Elya Svei

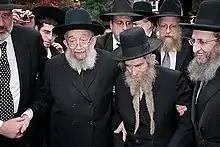
Elya Svei (left) with Aharon Yehuda Leib Shteinman and Shmuel Kamenetsky in 1997

Elya Svei (March 19, 1924 ("Taanis Esther 5684") – March 26, 2009 ("Rosh Chodesh Nisan 5769")) was an American Haredi Jewish rabbi and co-"rosh yeshiva" (with Shmuel Kamenetsky) of the Talmudical Yeshiva of Philadelphia. He was born in Kaunas and died in Philadelphia.